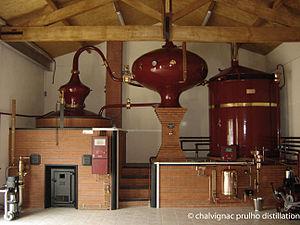
Alambic de type ""charentais"" fabriqué par Chalvignac Prulho Distillation
Groupe Chalvignac est une entreprise industrielle d’envergure internationale dont le siège se trouve à Jarnac-Champagne en Charente-Maritime, France. Spécialiste mondial de la distillation, ce groupe est aussi présent sur le marché des remorques viticoles/agricoles, cuverie inox/fibre et depuis peu dans la distribution d’équipement du chai viticole. À l’origine créée au début du XXᵉ siècle, l’entreprise initiale Chalvignac devint la pierre angulaire du groupe Nov-Tech en 1984 puis récemment changea de nom pour redevenir Groupe Chalvignac.